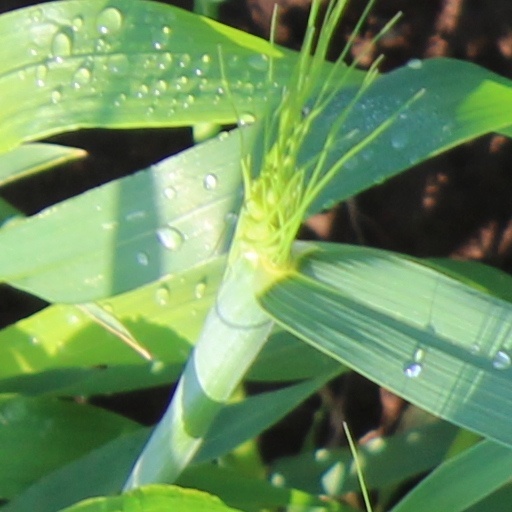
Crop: wheat